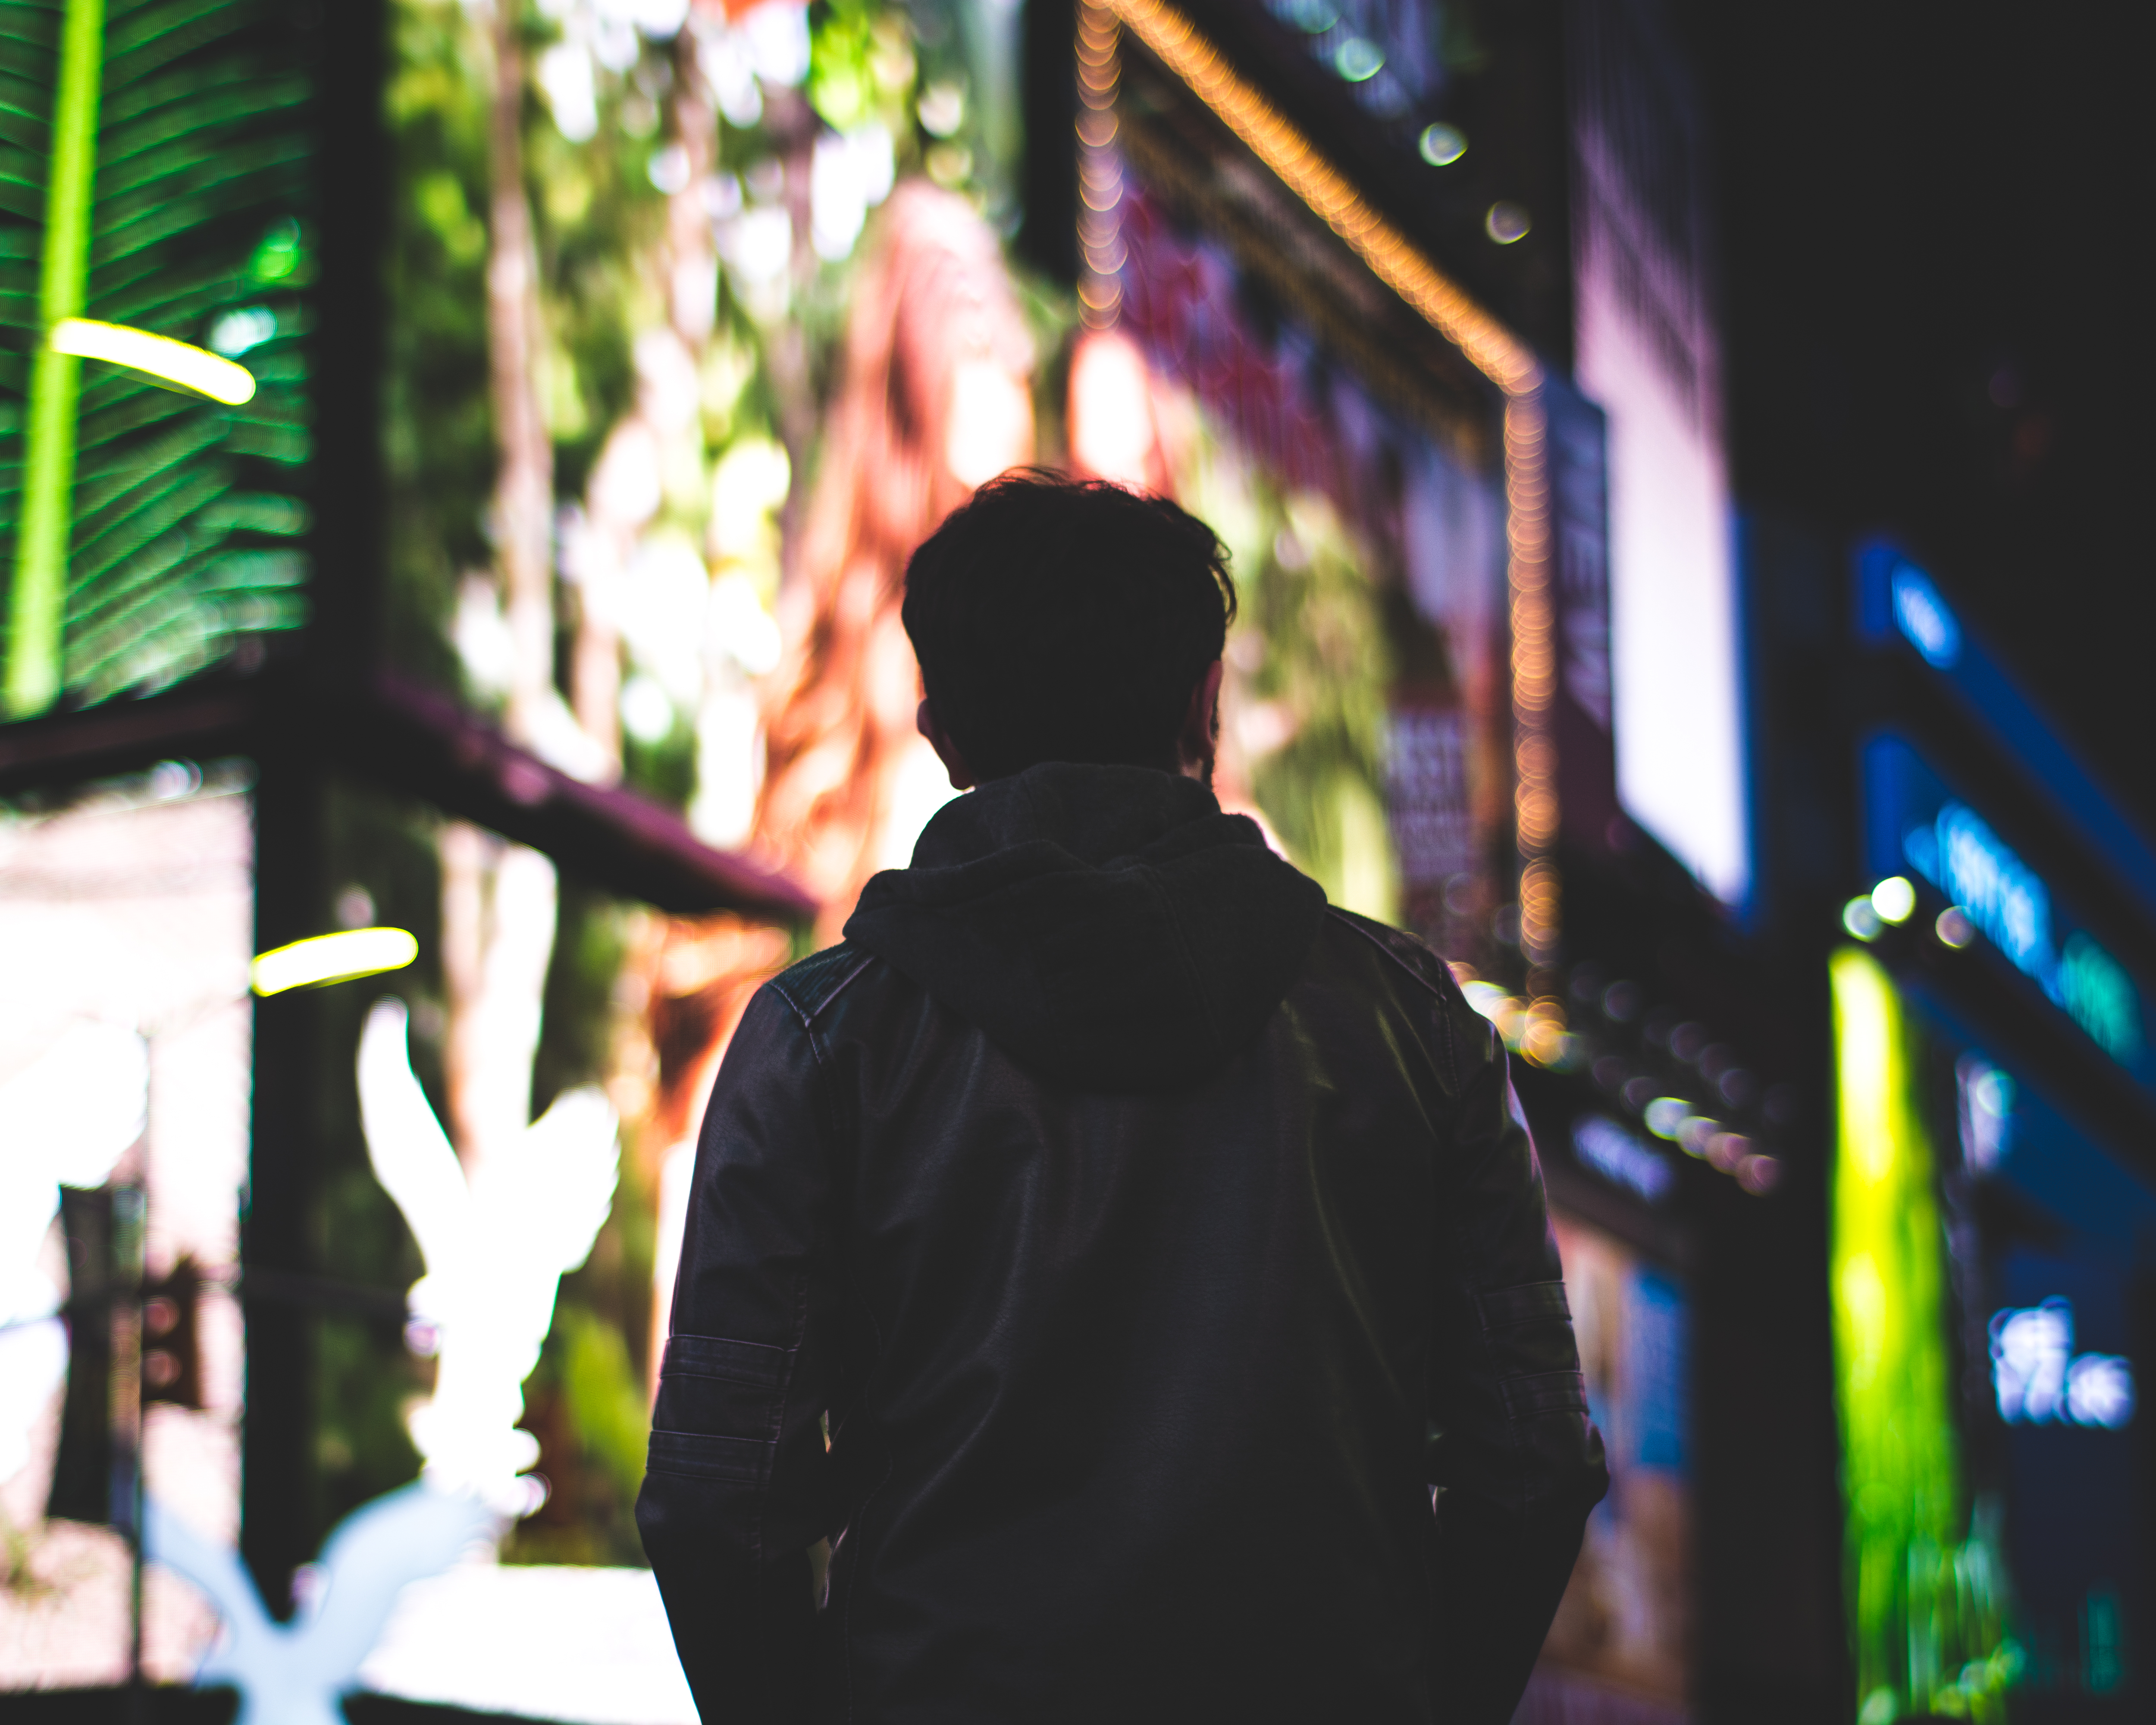
man, person, light, people, night, crowd, standing, color, macro, lights, buildings, photograph